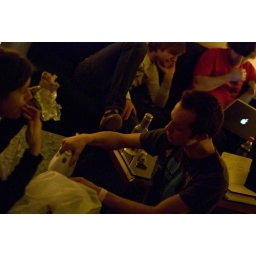
Dan irons (or arns) his clothes in the packed green room. Photography by Isaac Gierard.